National Emergency Command Post Afloat

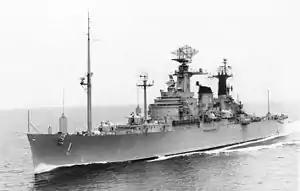
"Northampton" underway in 1959.

The National Emergency Command Post Afloat (NECPA) was part of the United States government's Continuity of Operations plans during the 1960s. It was one-third of a triad composed of airborne, ground, and sea-based assets.